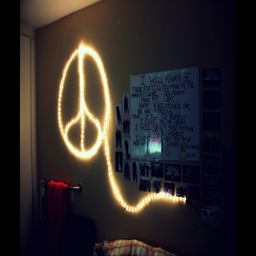
how to make a peace sign with venture funded company